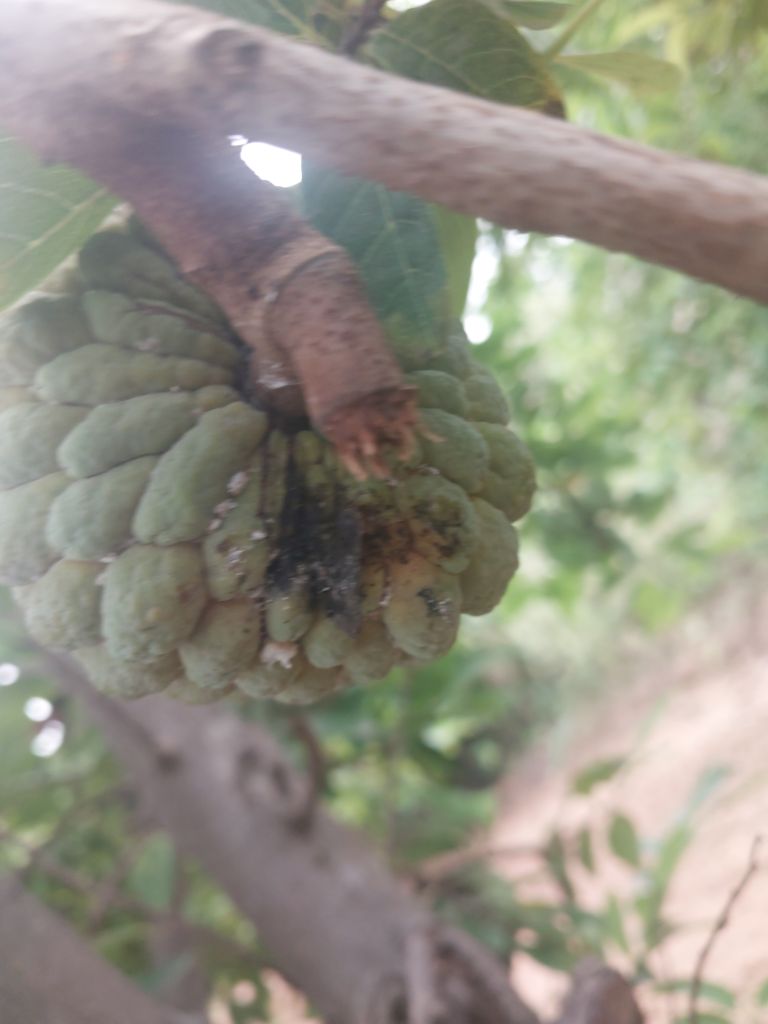
Disease label: Athracnose